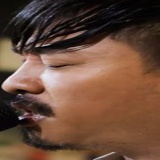
ca sĩ Quang Lập